Prospect House (Waltham, Massachusetts)

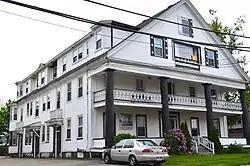

The Prospect House is a historic building located at 11 Hammond Street in Waltham, Massachusetts. Built in 1839, this temple-front Greek Revival structure was originally a hotel and tavern, and is one of only a few surviving 19th century hotel buildings in the city. Now an apartment house, the building has four two-story fluted Doric columns supporting a pedimented gable, with a second-story porch behind the columns. Early pedimented dormers have been linked together in later alterations.